Vermicelli

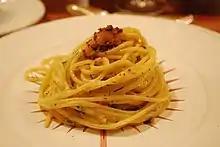
Vermicelli with a lemon-pecorino fonduta with fennel fronds and "bottarga"

In 14th-century Italy, long pasta shapes had varying local names. Barnabas de Reatinis of Reggio notes in his (1338) that the Tuscan vermicelli are called in Bologna, in Venice, in Reggio, and in Mantua.